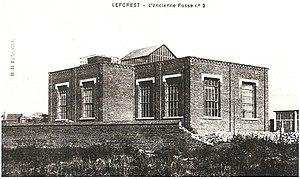
La Fosse n° 2 de la Compagnie des mines de l'Escarpelle était un charbonnage constitué d'un seul puits situé à Leforest, Pas-de-Calais, Nord-Pas-de-Calais, France. La photographie a été prise après la reconstruction de la fosse.
La fosse nᵒ 2 de la Compagnie des mines de l'Escarpelle, dite Douay ou Douai, est un ancien charbonnage du Bassin minier du Nord-Pas-de-Calais, situé à Leforest. Les travaux de fonçage commencent en 1850, près de la gare, et de la ligne Paris-Nord - Lille, à plus de quatre kilomètres de la fosse nᵒ 1. Le fonçage s'avère assez compliqué, à cause des venues d'eau, mais la fosse commence à extraire fin 1853. Son ouverture permet d'augmenter la production de la Compagnie, mais ce n'est qu'à partir de 1872, et la mise en service de la fosse nᵒ 4 - 4 bis, que celle-ci prendra un véritable essor.
La Compagnie des mines de l'Escarpelle est une compagnie minière qui a exploité la houille à Roost-Warendin, Leforest, Pont-de-la-Deûle, Dorignies, Courcelles-les-Lens et Auby dans le Bassin minier du Nord-Pas-de-Calais, à cheval dans le département du Nord et du Pas-de-Calais. M. Soyez établit un sondage le 13 juin 1846 dans le hameau de l'Escarpelle à Roost-Warendin, dans le but de découvrir la houille au-delà de la concession d'Aniche. Le sondage étant un succès, une société est fondée le 4 février 1847, elle effectue sa demande en concession le 19 juin et commence le fonçage de sa première fosse la même année à Roost-Warendin.